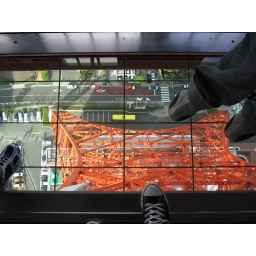
Glass floor in tokyo tower